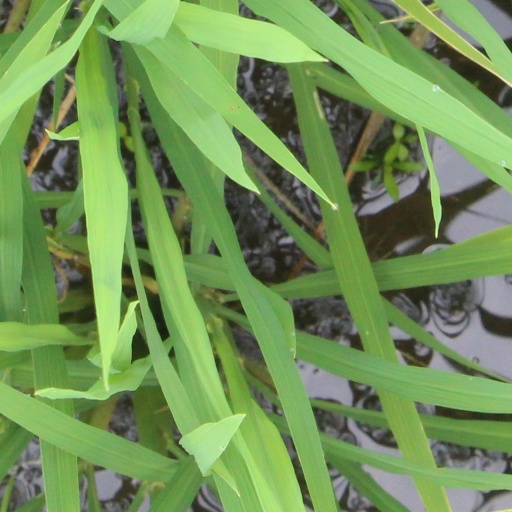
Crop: rice